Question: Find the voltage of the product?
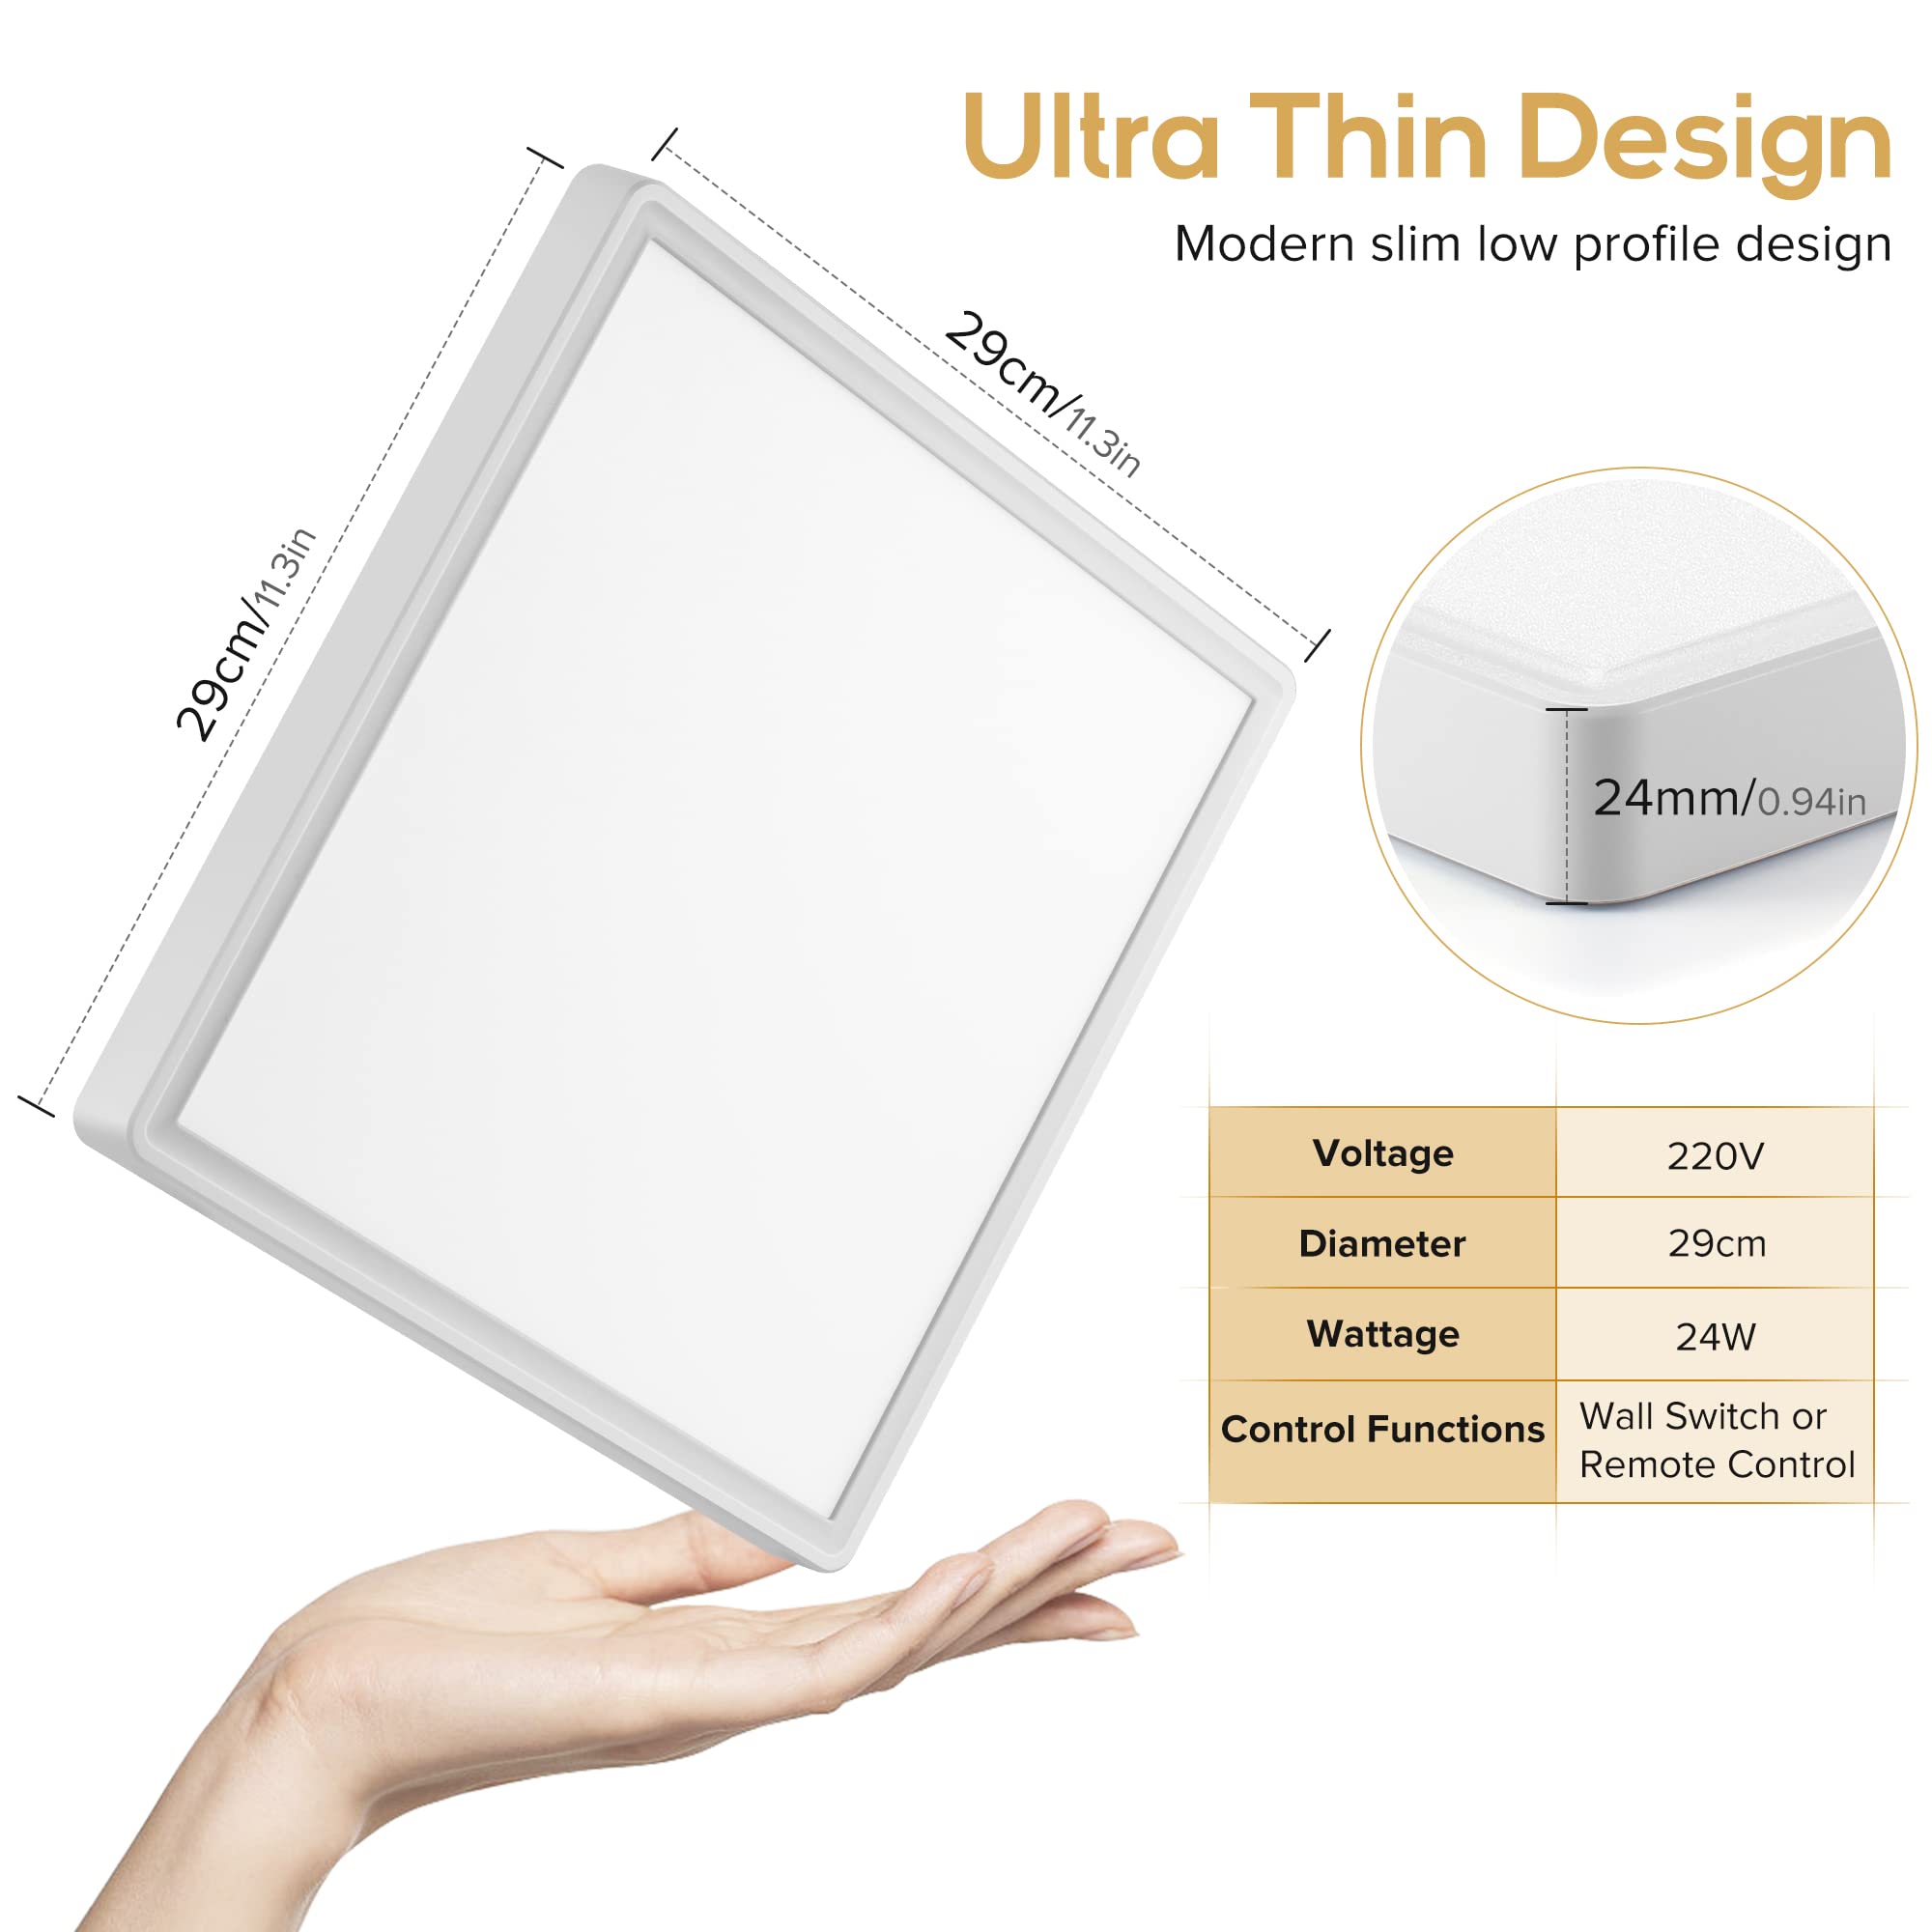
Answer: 220.0 volt